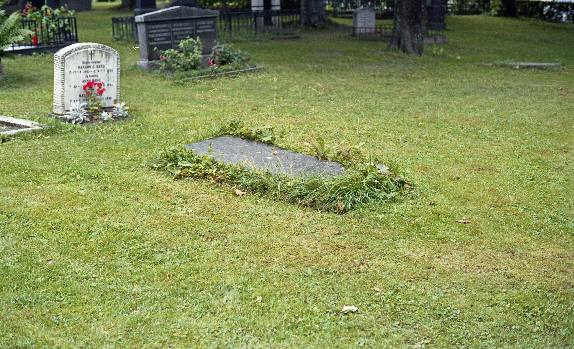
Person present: No